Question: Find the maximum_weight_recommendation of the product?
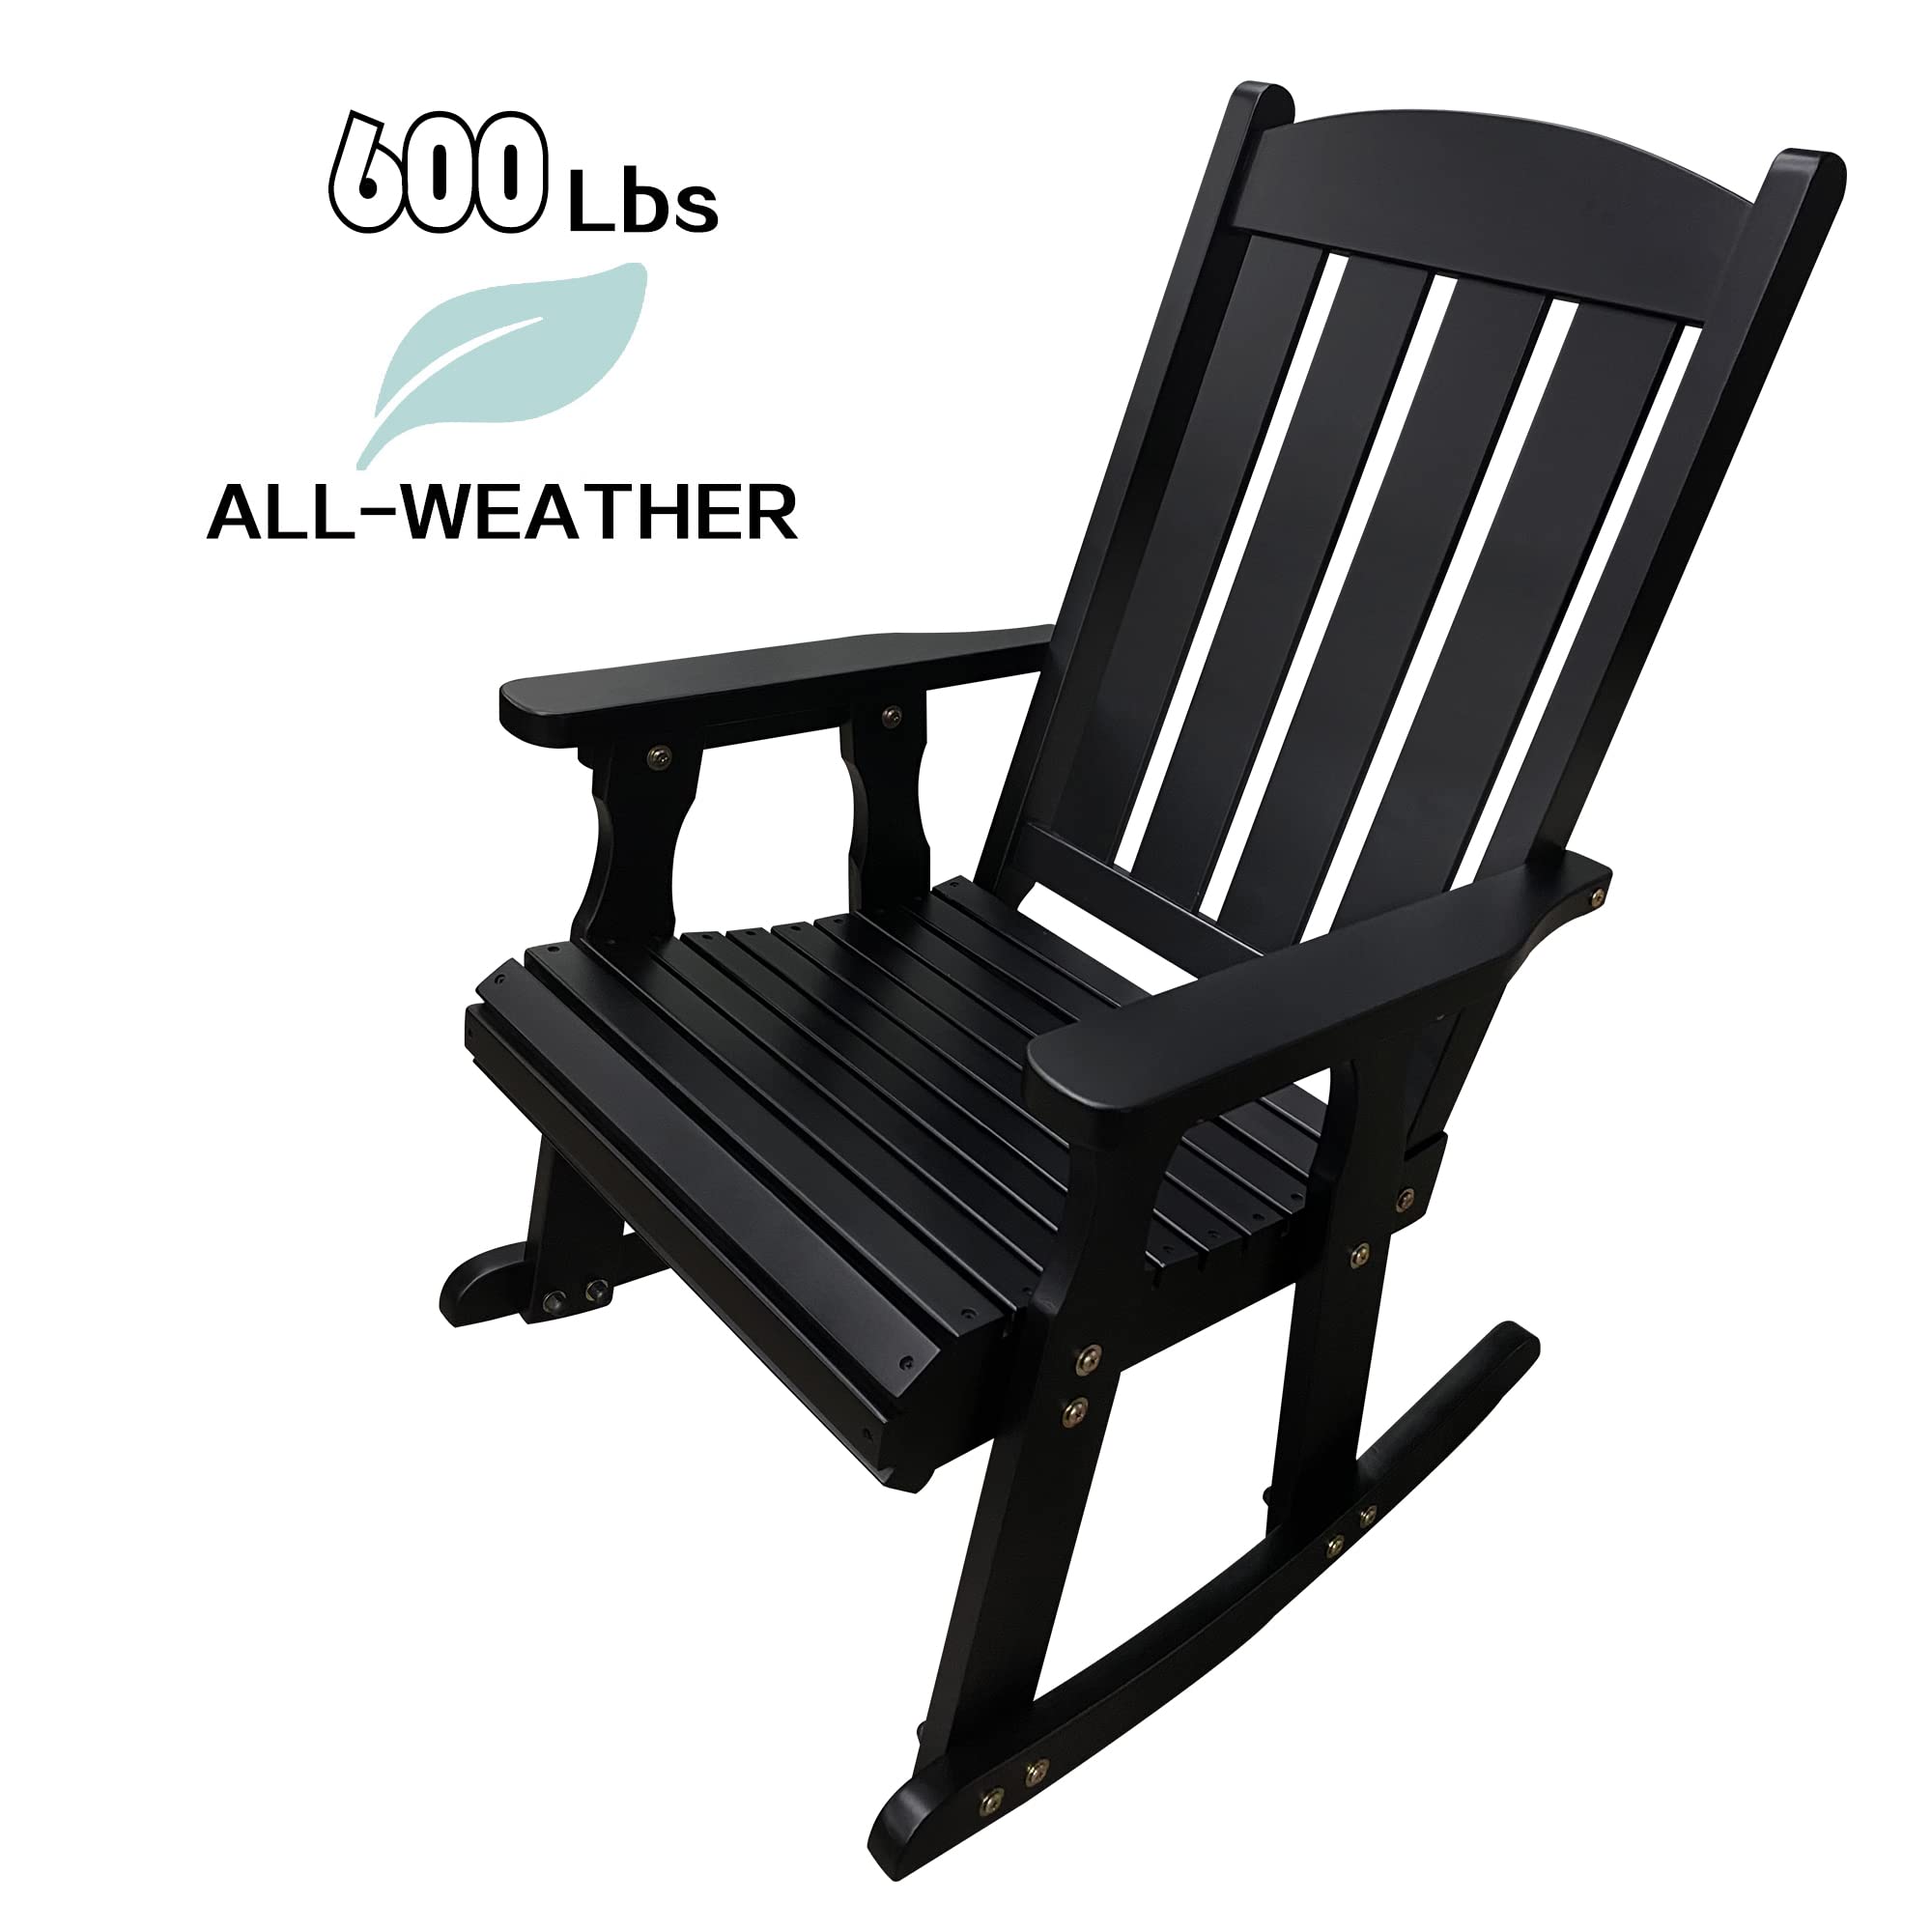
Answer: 600 pound